Templetouhy (civil parish)

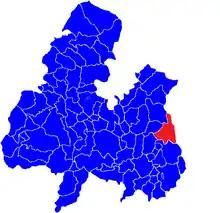
Location of Templetuohy in the civil parishes of north Tipperary

Templetouhy (Irish "Teampall Tuaithe"), often written Templetuohy, is a civil parish that lies mainly in the barony of Ikerrin, County Tipperary although a single townland lies in the barony of Eliogarty. It is part of the Thurles poor law union. Writing in 1837, Lewis said that the parish of Templetuohy (as he had it, Templetouhy) had 2,653 inhabitants.